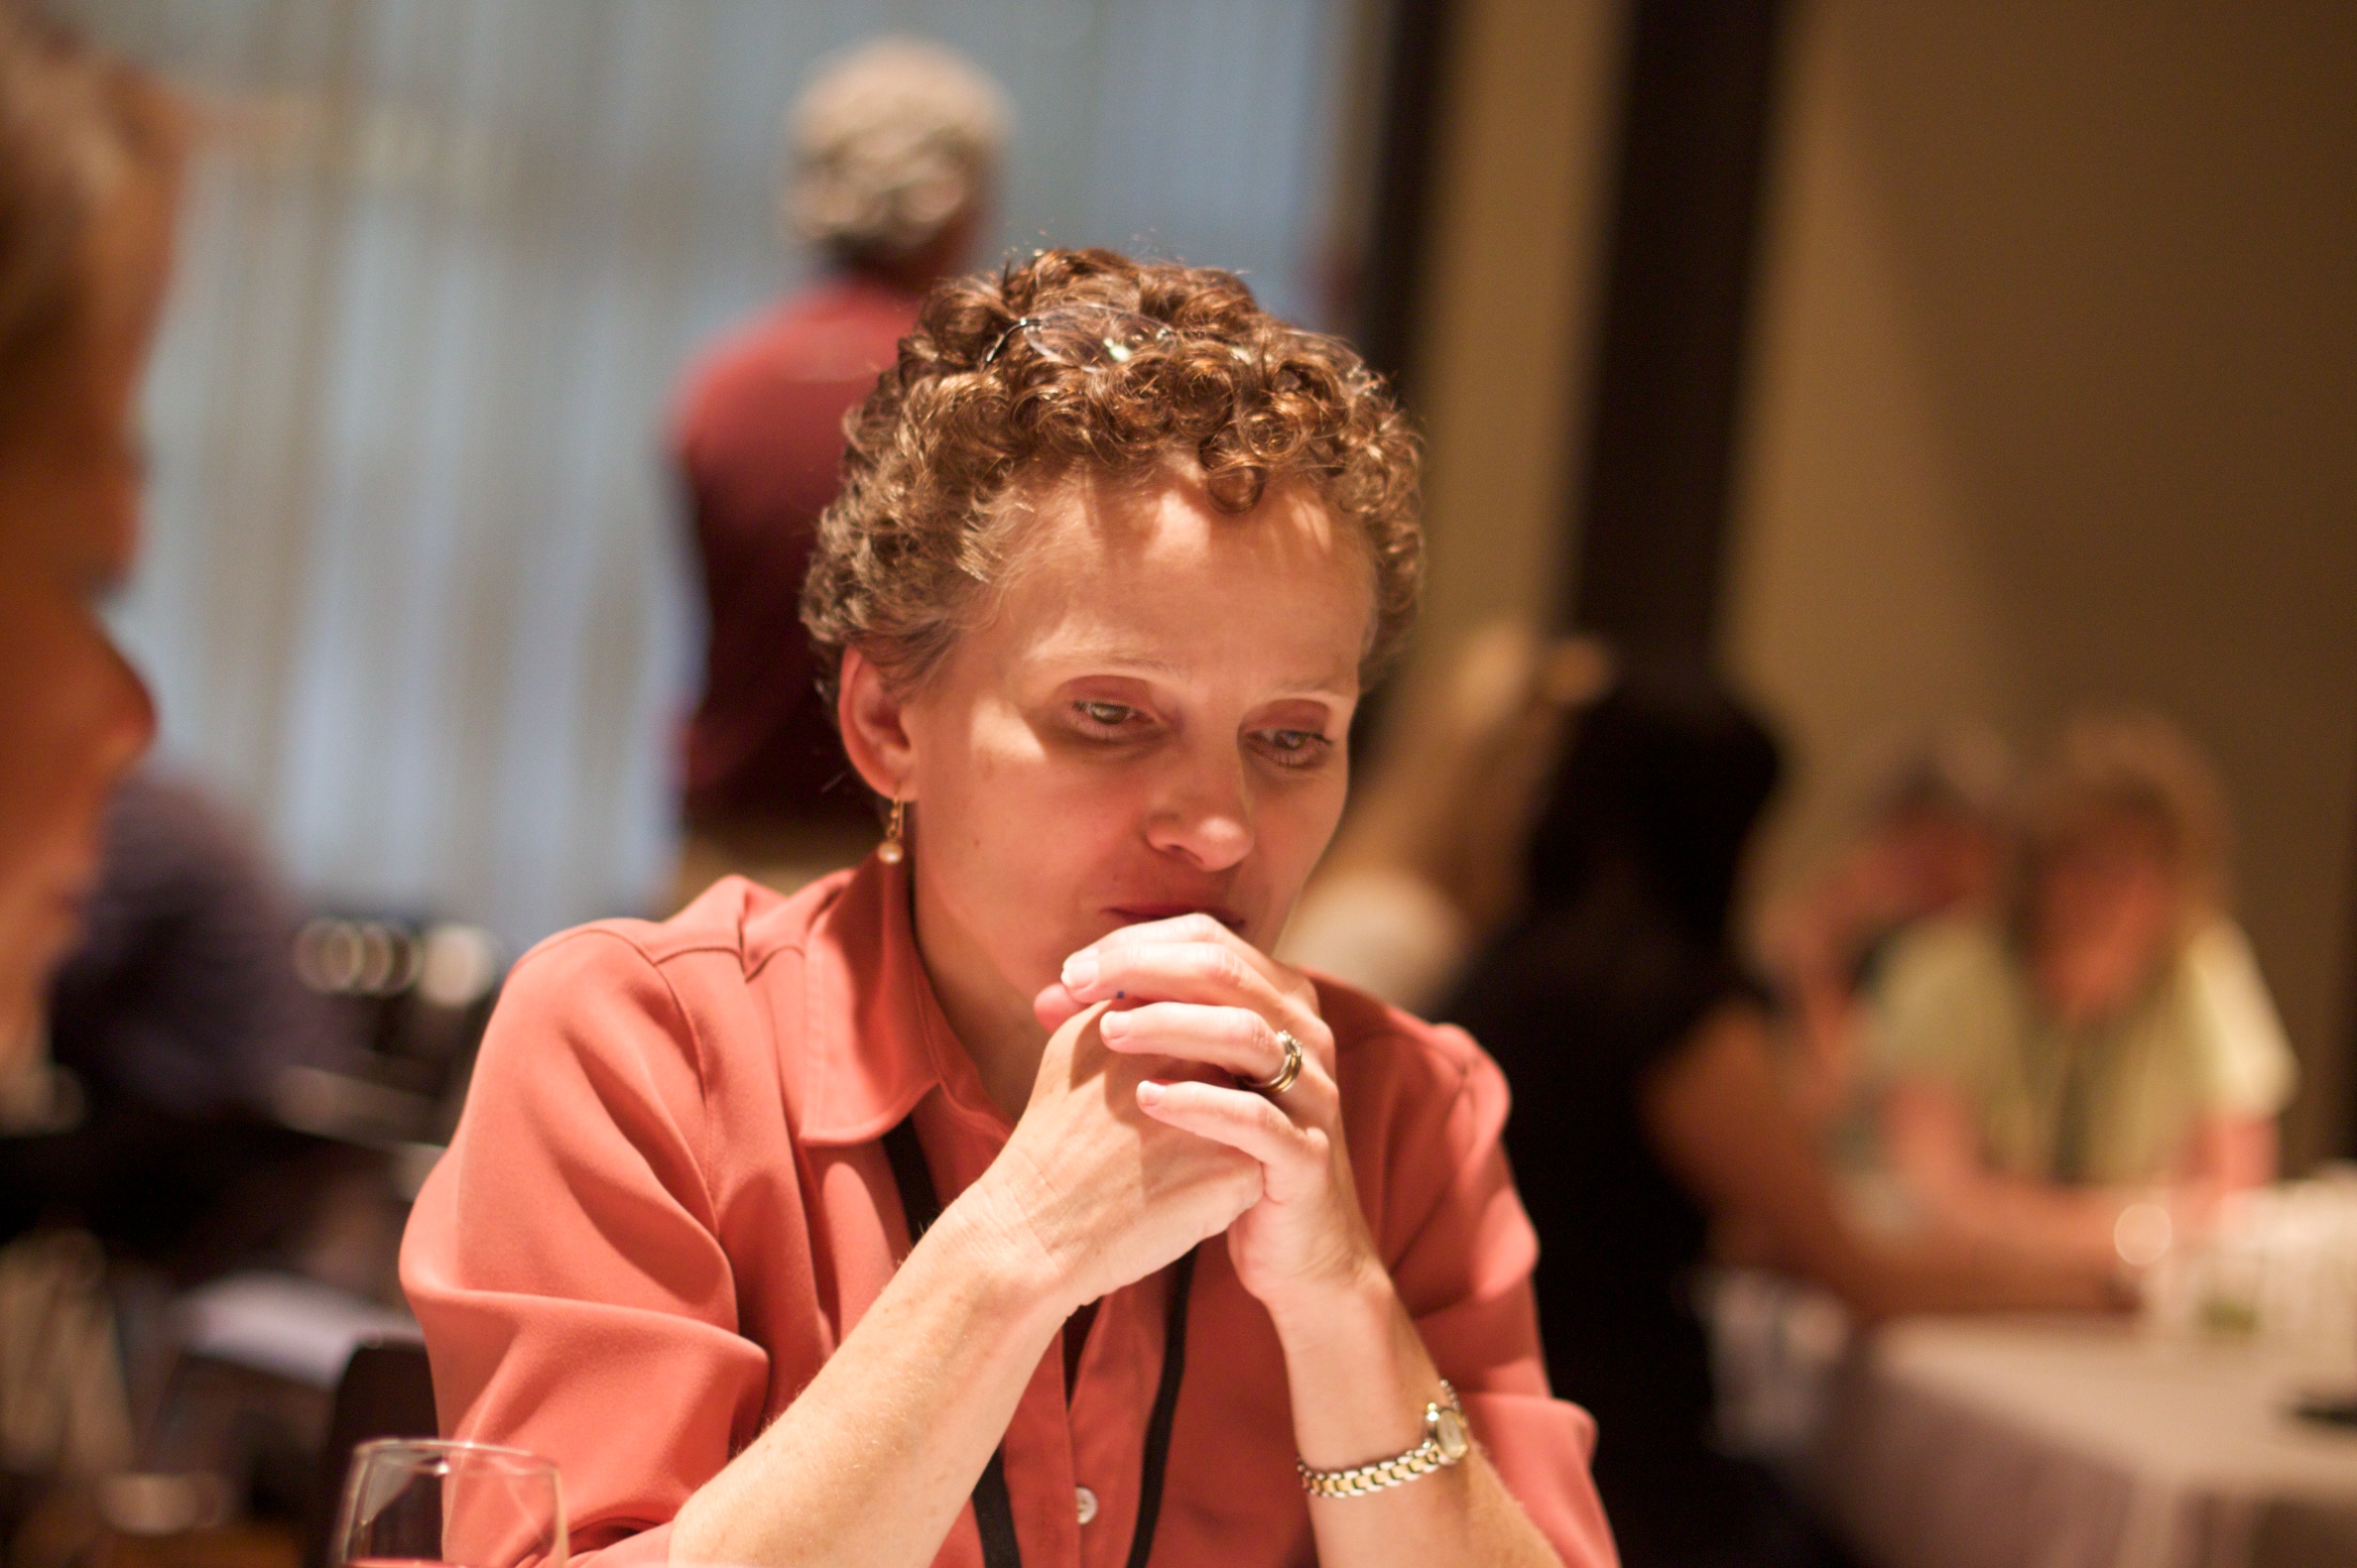
wedding, bride, ceremony, ifvp2010